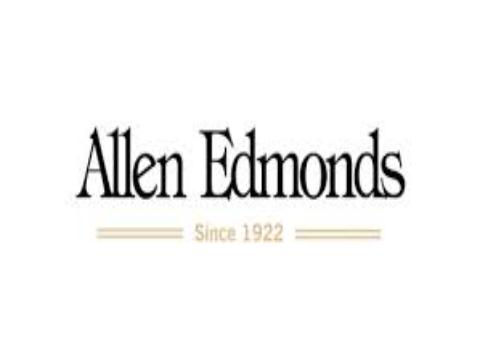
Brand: Allen Edmonds
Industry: Clothes